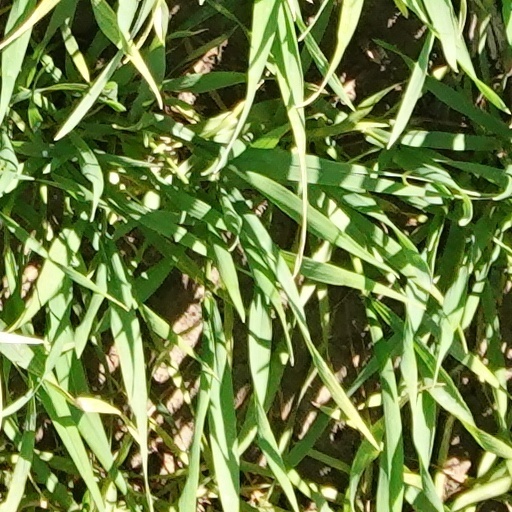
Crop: wheat